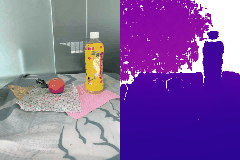
Label: tomato